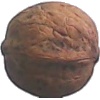
Label: Walnut 1